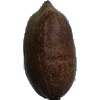
Label: Nut Pecan 1